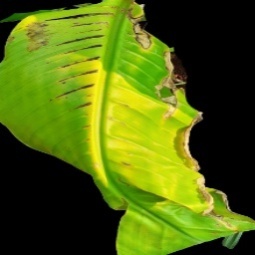
Label: Magnesium